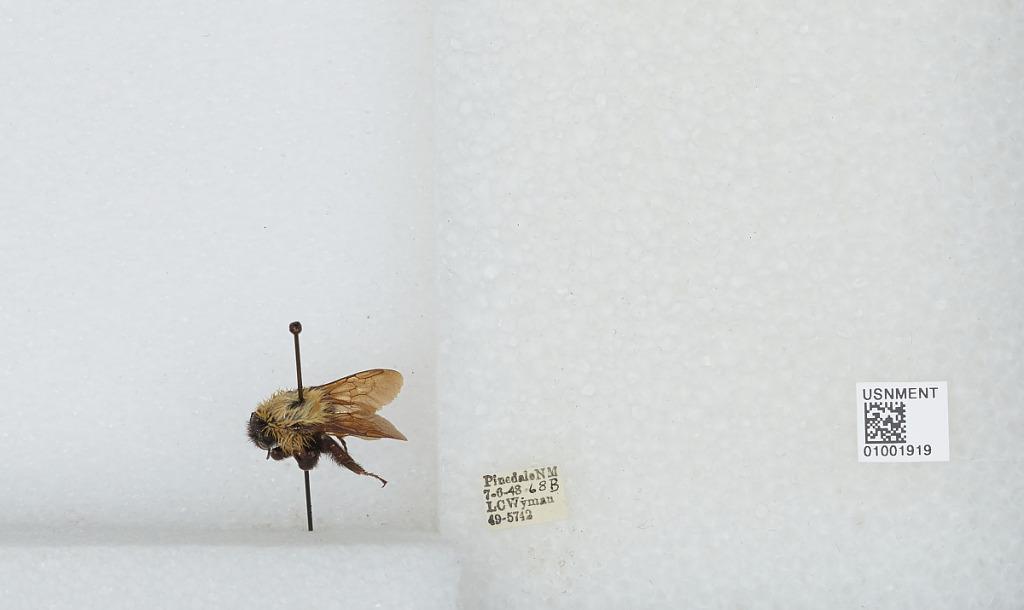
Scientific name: Bombus (Fervidobombus) fervidus fervidus (Fabricius)
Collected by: L. Wyman
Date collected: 1948-7-6
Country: United States
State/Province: New Mexico
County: McKinley
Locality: Pinedale
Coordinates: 35.6039, -108.448